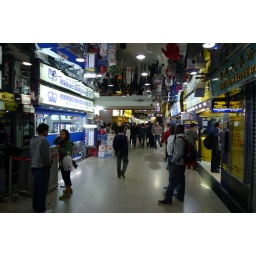
The mall in the ground floor of Chungking Mansion on Nathan Rd in Tsim Sha Tsui, Hong Kong